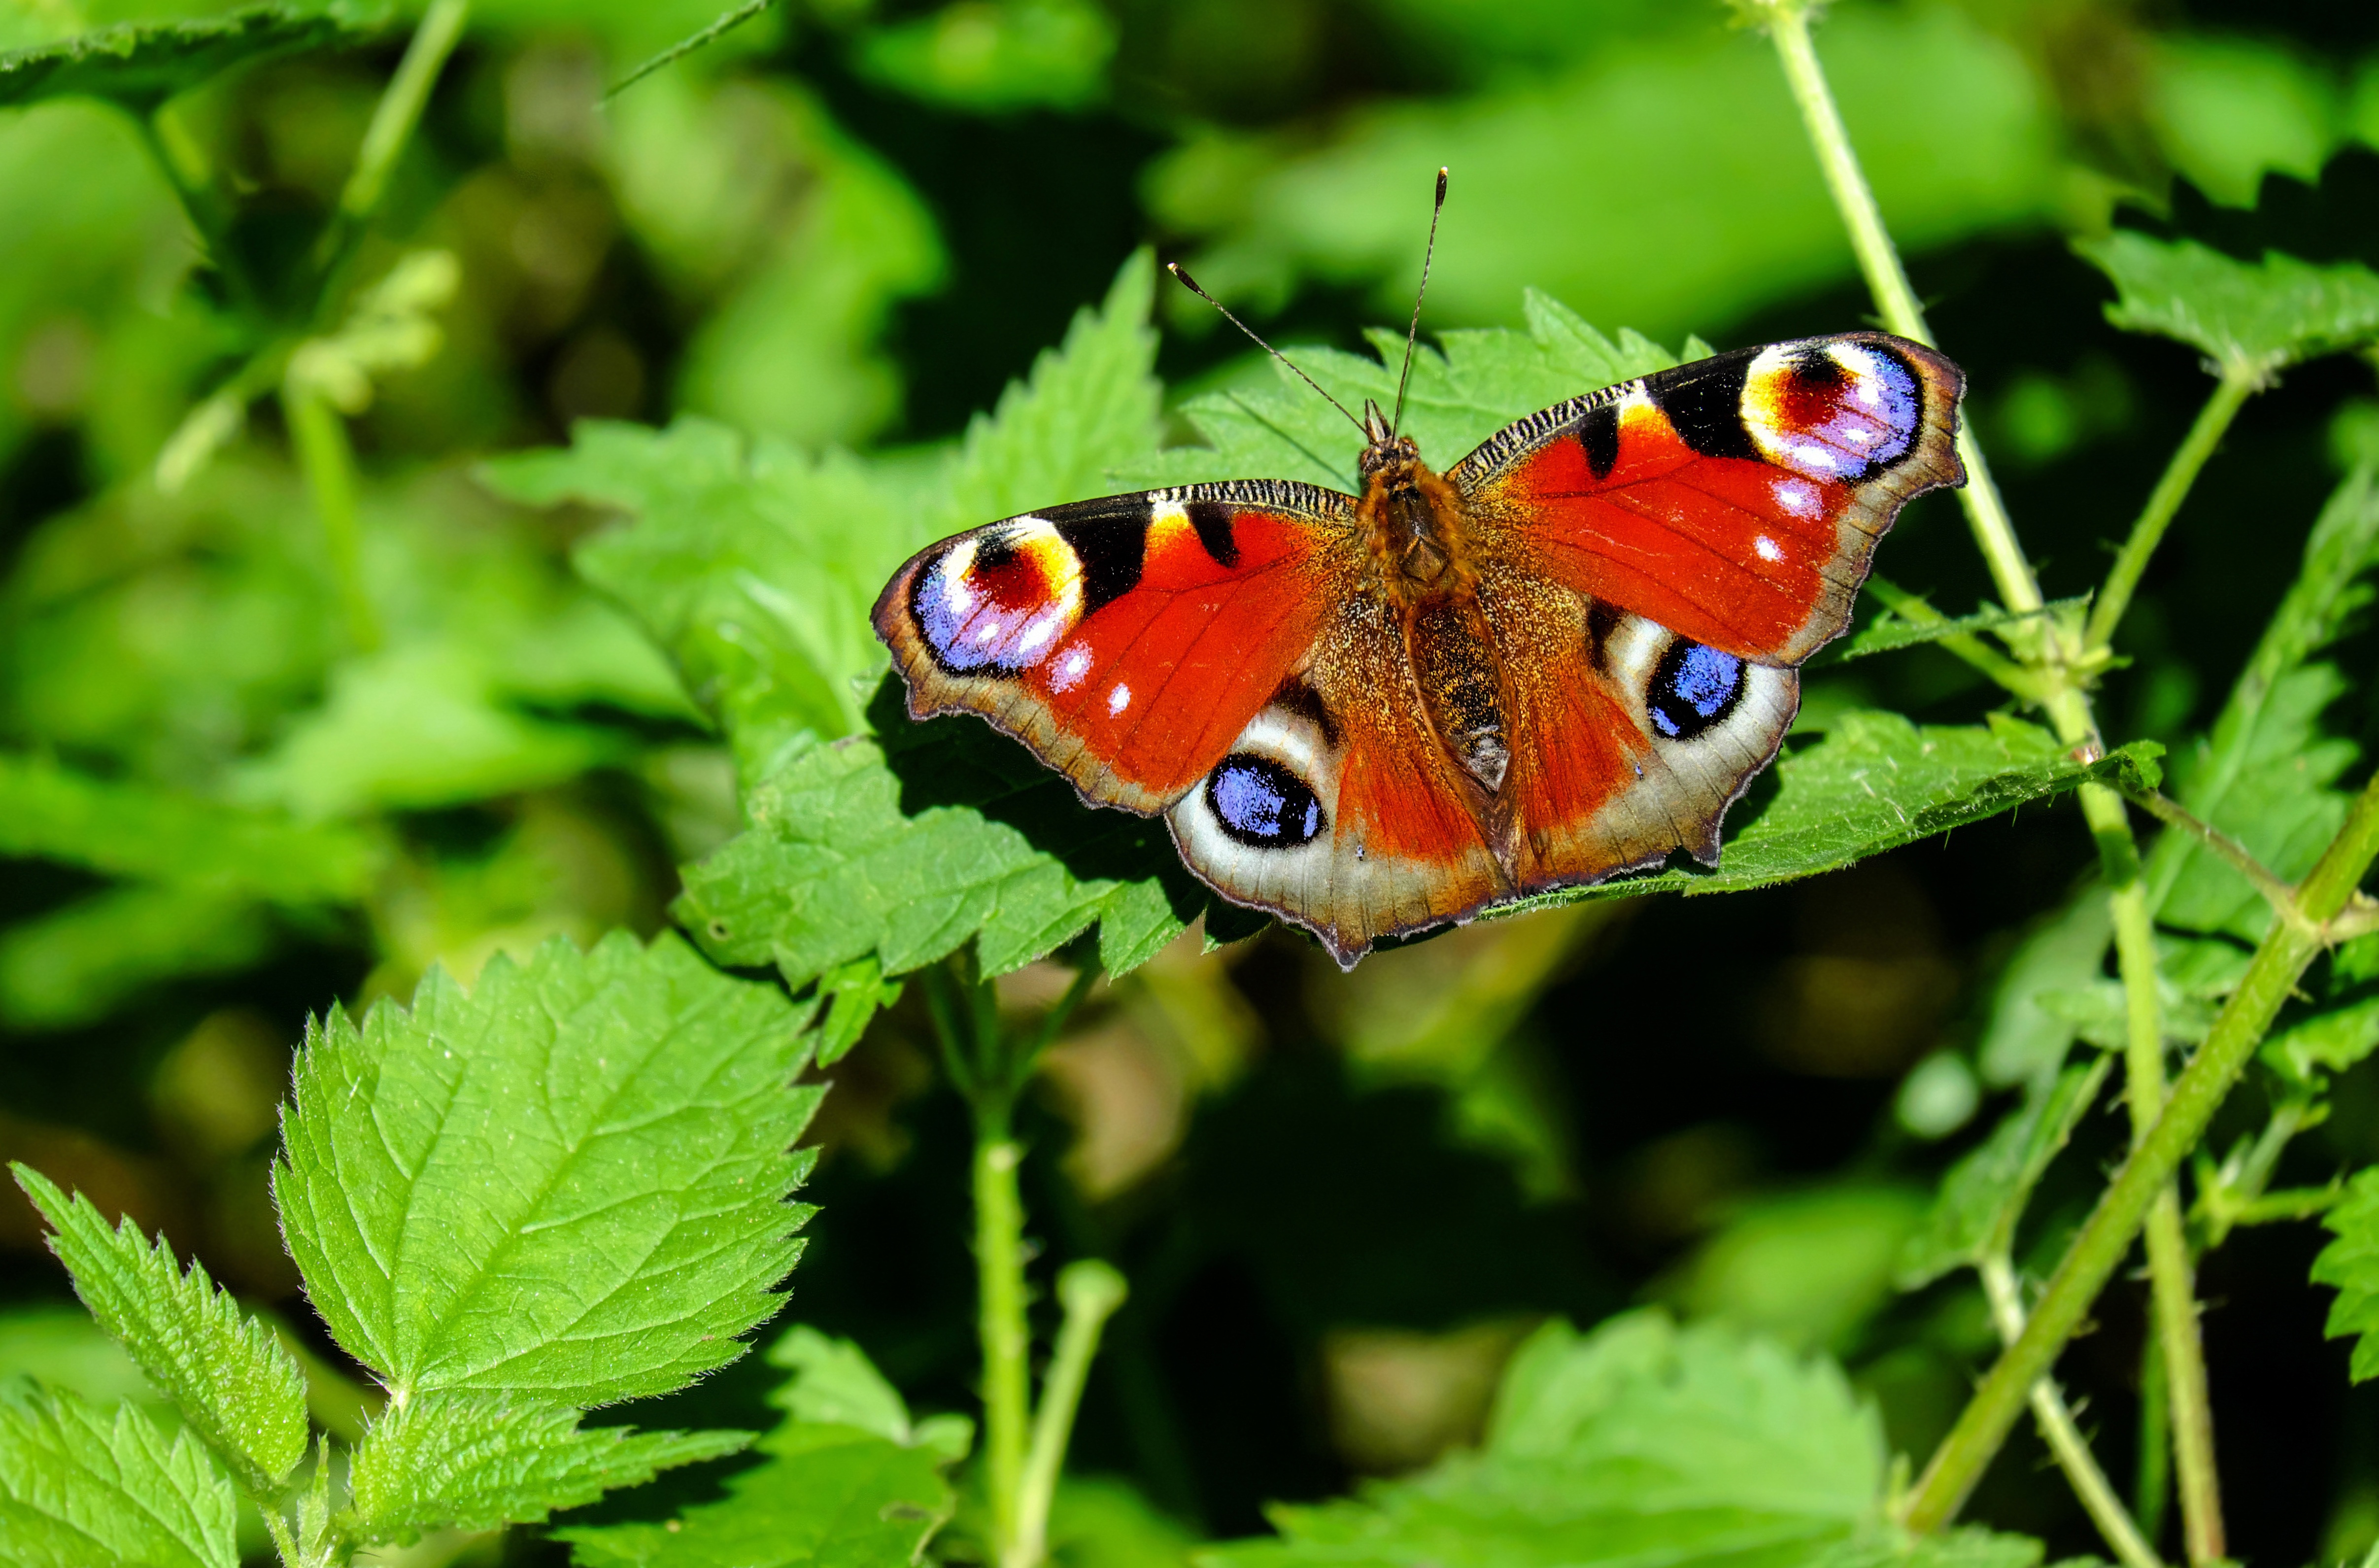
nature, forest, flower, wildlife, insect, butterfly, colorful, fauna, invertebrate, macro photography, arthropod, peacock butterfly, moths and butterflies, lycaenid